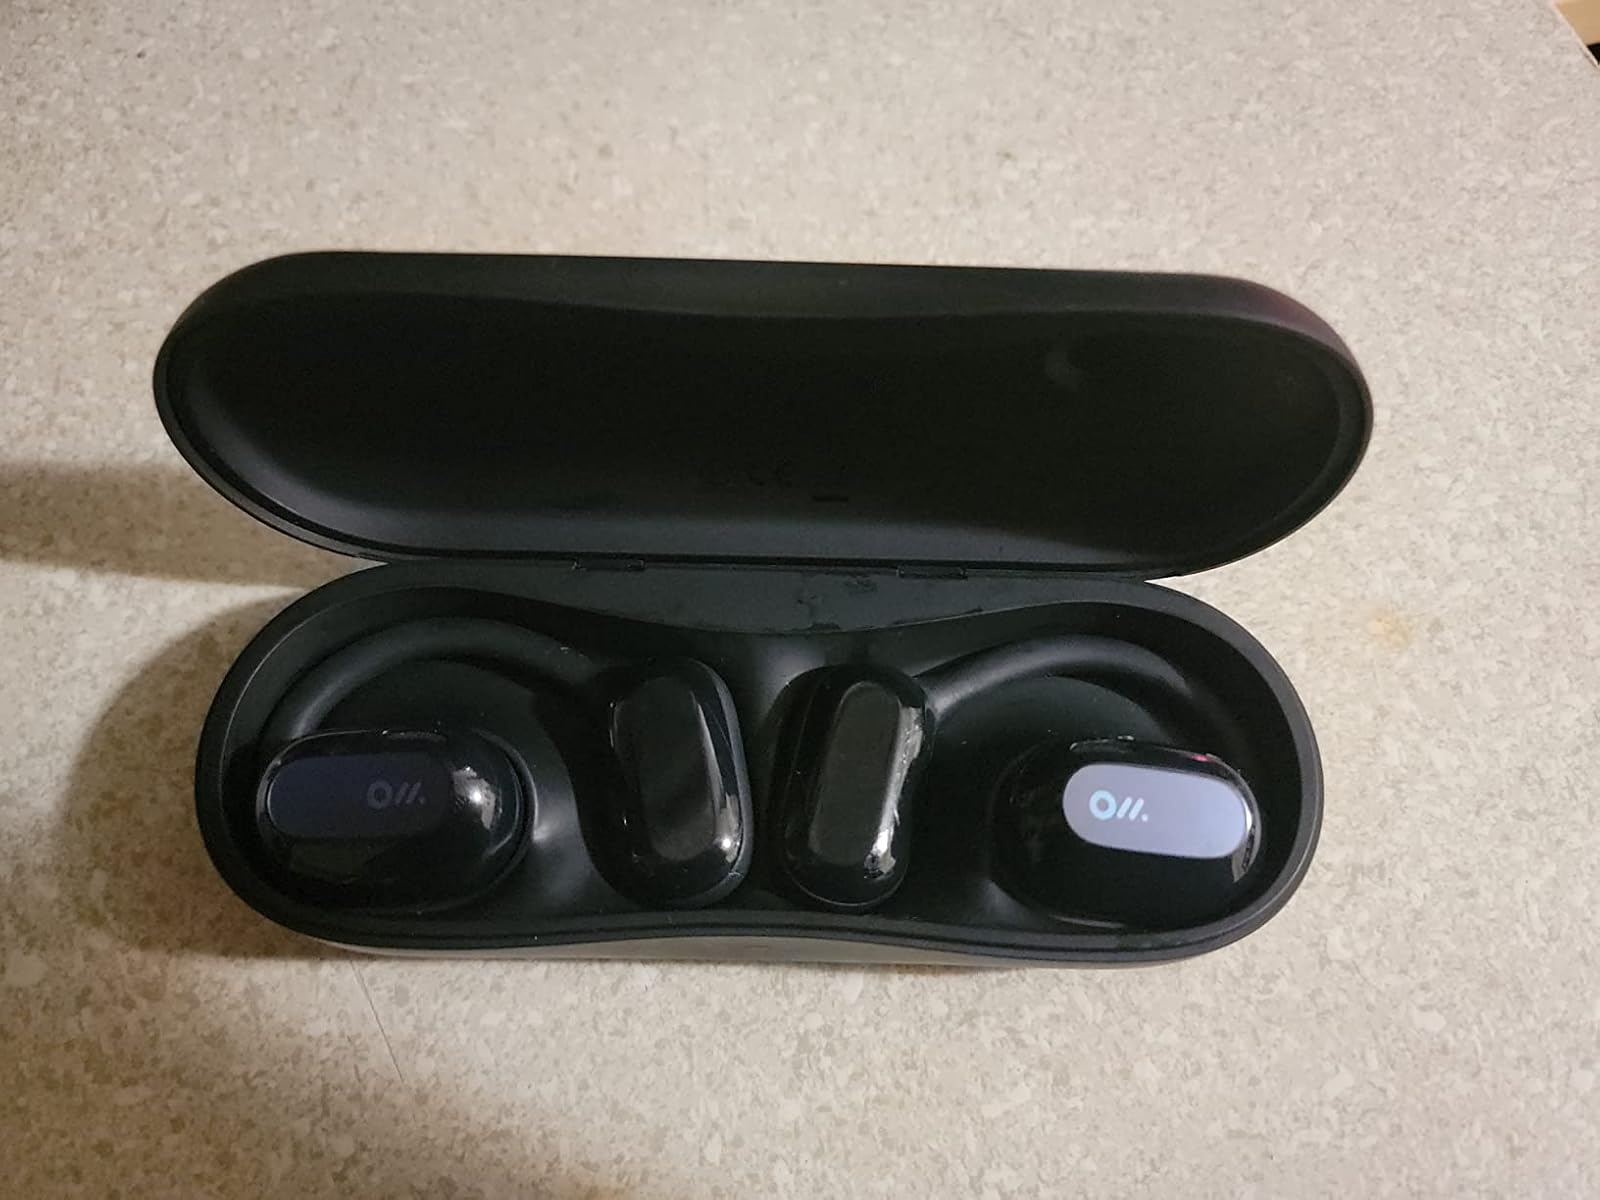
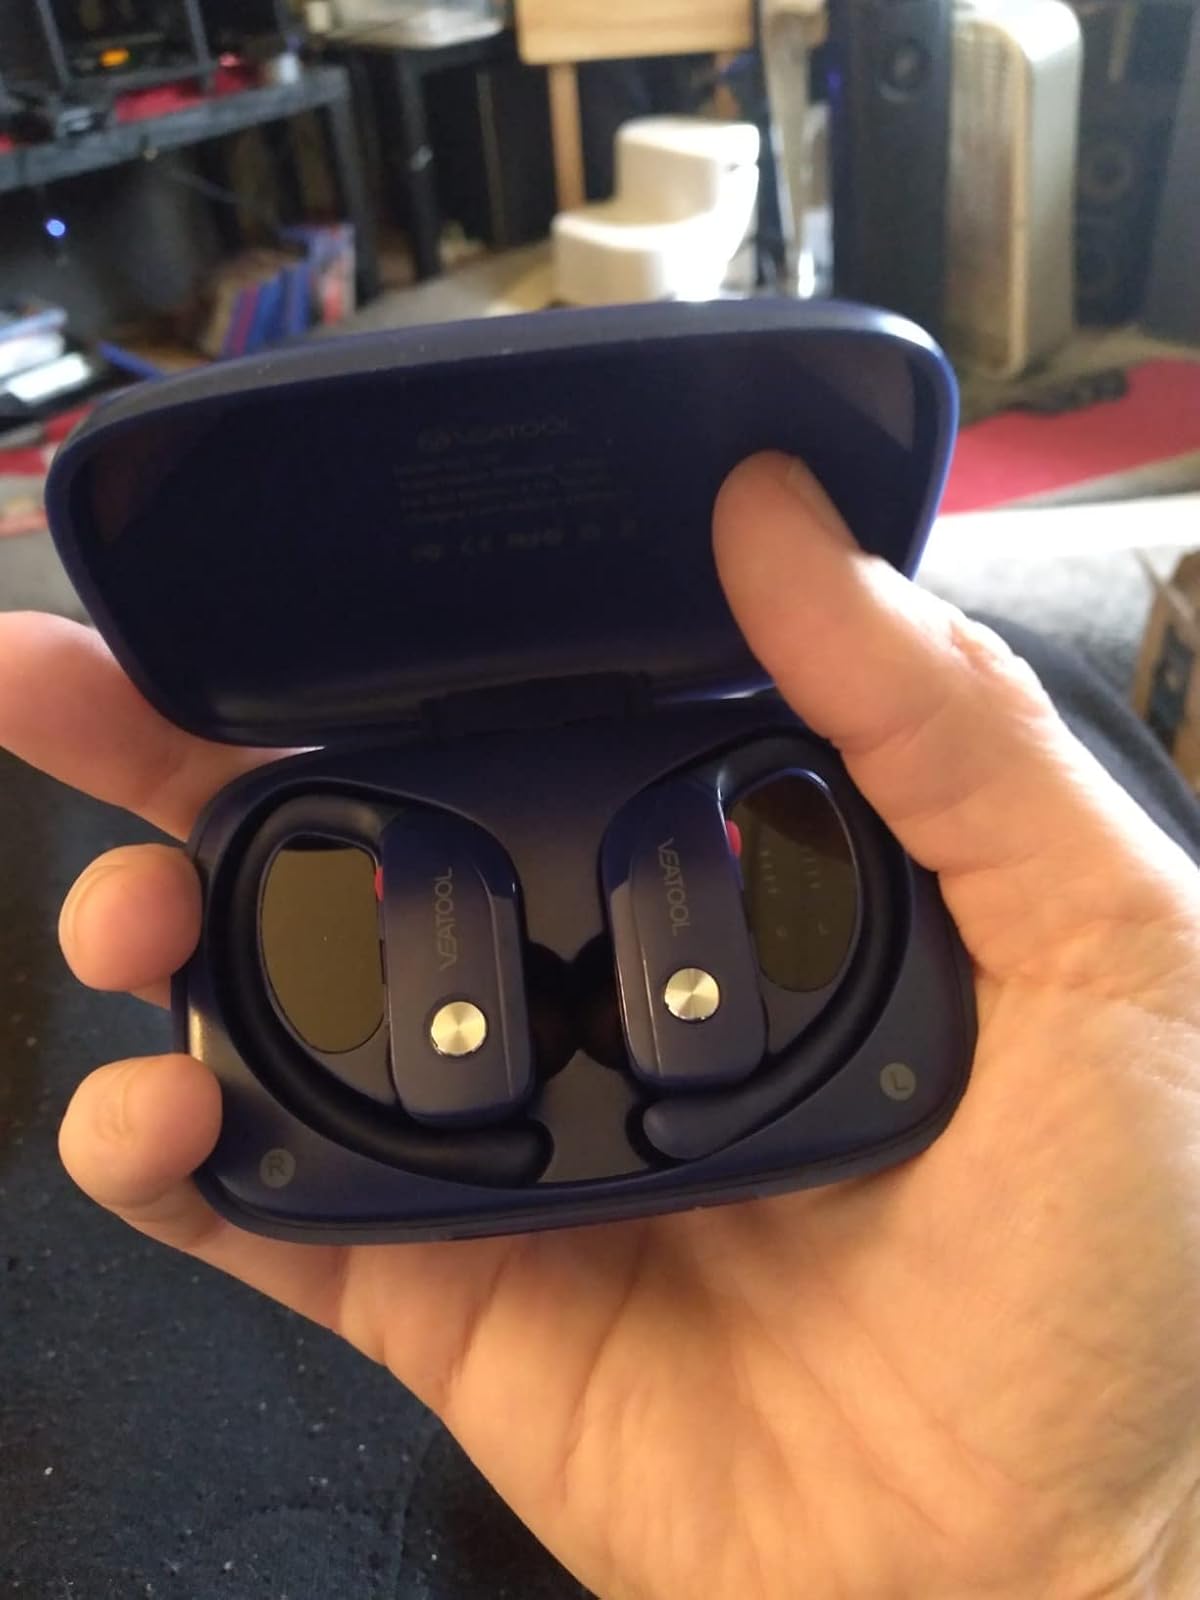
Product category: earbuds
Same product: no